Alyattes

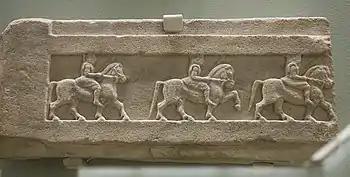
A relief depicting mounted Lydian warriors on slab of marble from a tomb.

Alyattes had inherited more than one war from his father, and soon after his ascension and early during his reign, with Assyrian approval and in alliance with the Lydians, the Scythians under their king Madyes entered Anatolia, expelled the Treres from Asia Minor, and defeated the Cimmerians so that they no longer constituted a threat again, following which the Scythians extended their domination to Central Anatolia until they were themselves expelled by the Medes from Western Asia in the 600s BCE. This final defeat of the Cimmerians was carried out by the joint forces of Madyes, whom Strabo credits with expelling the Treres and Cimmerians from Asia Minor, and of Alyattes, whom Herodotus of Halicarnassus and Polyaenus claim finally defeated the Cimmerians.